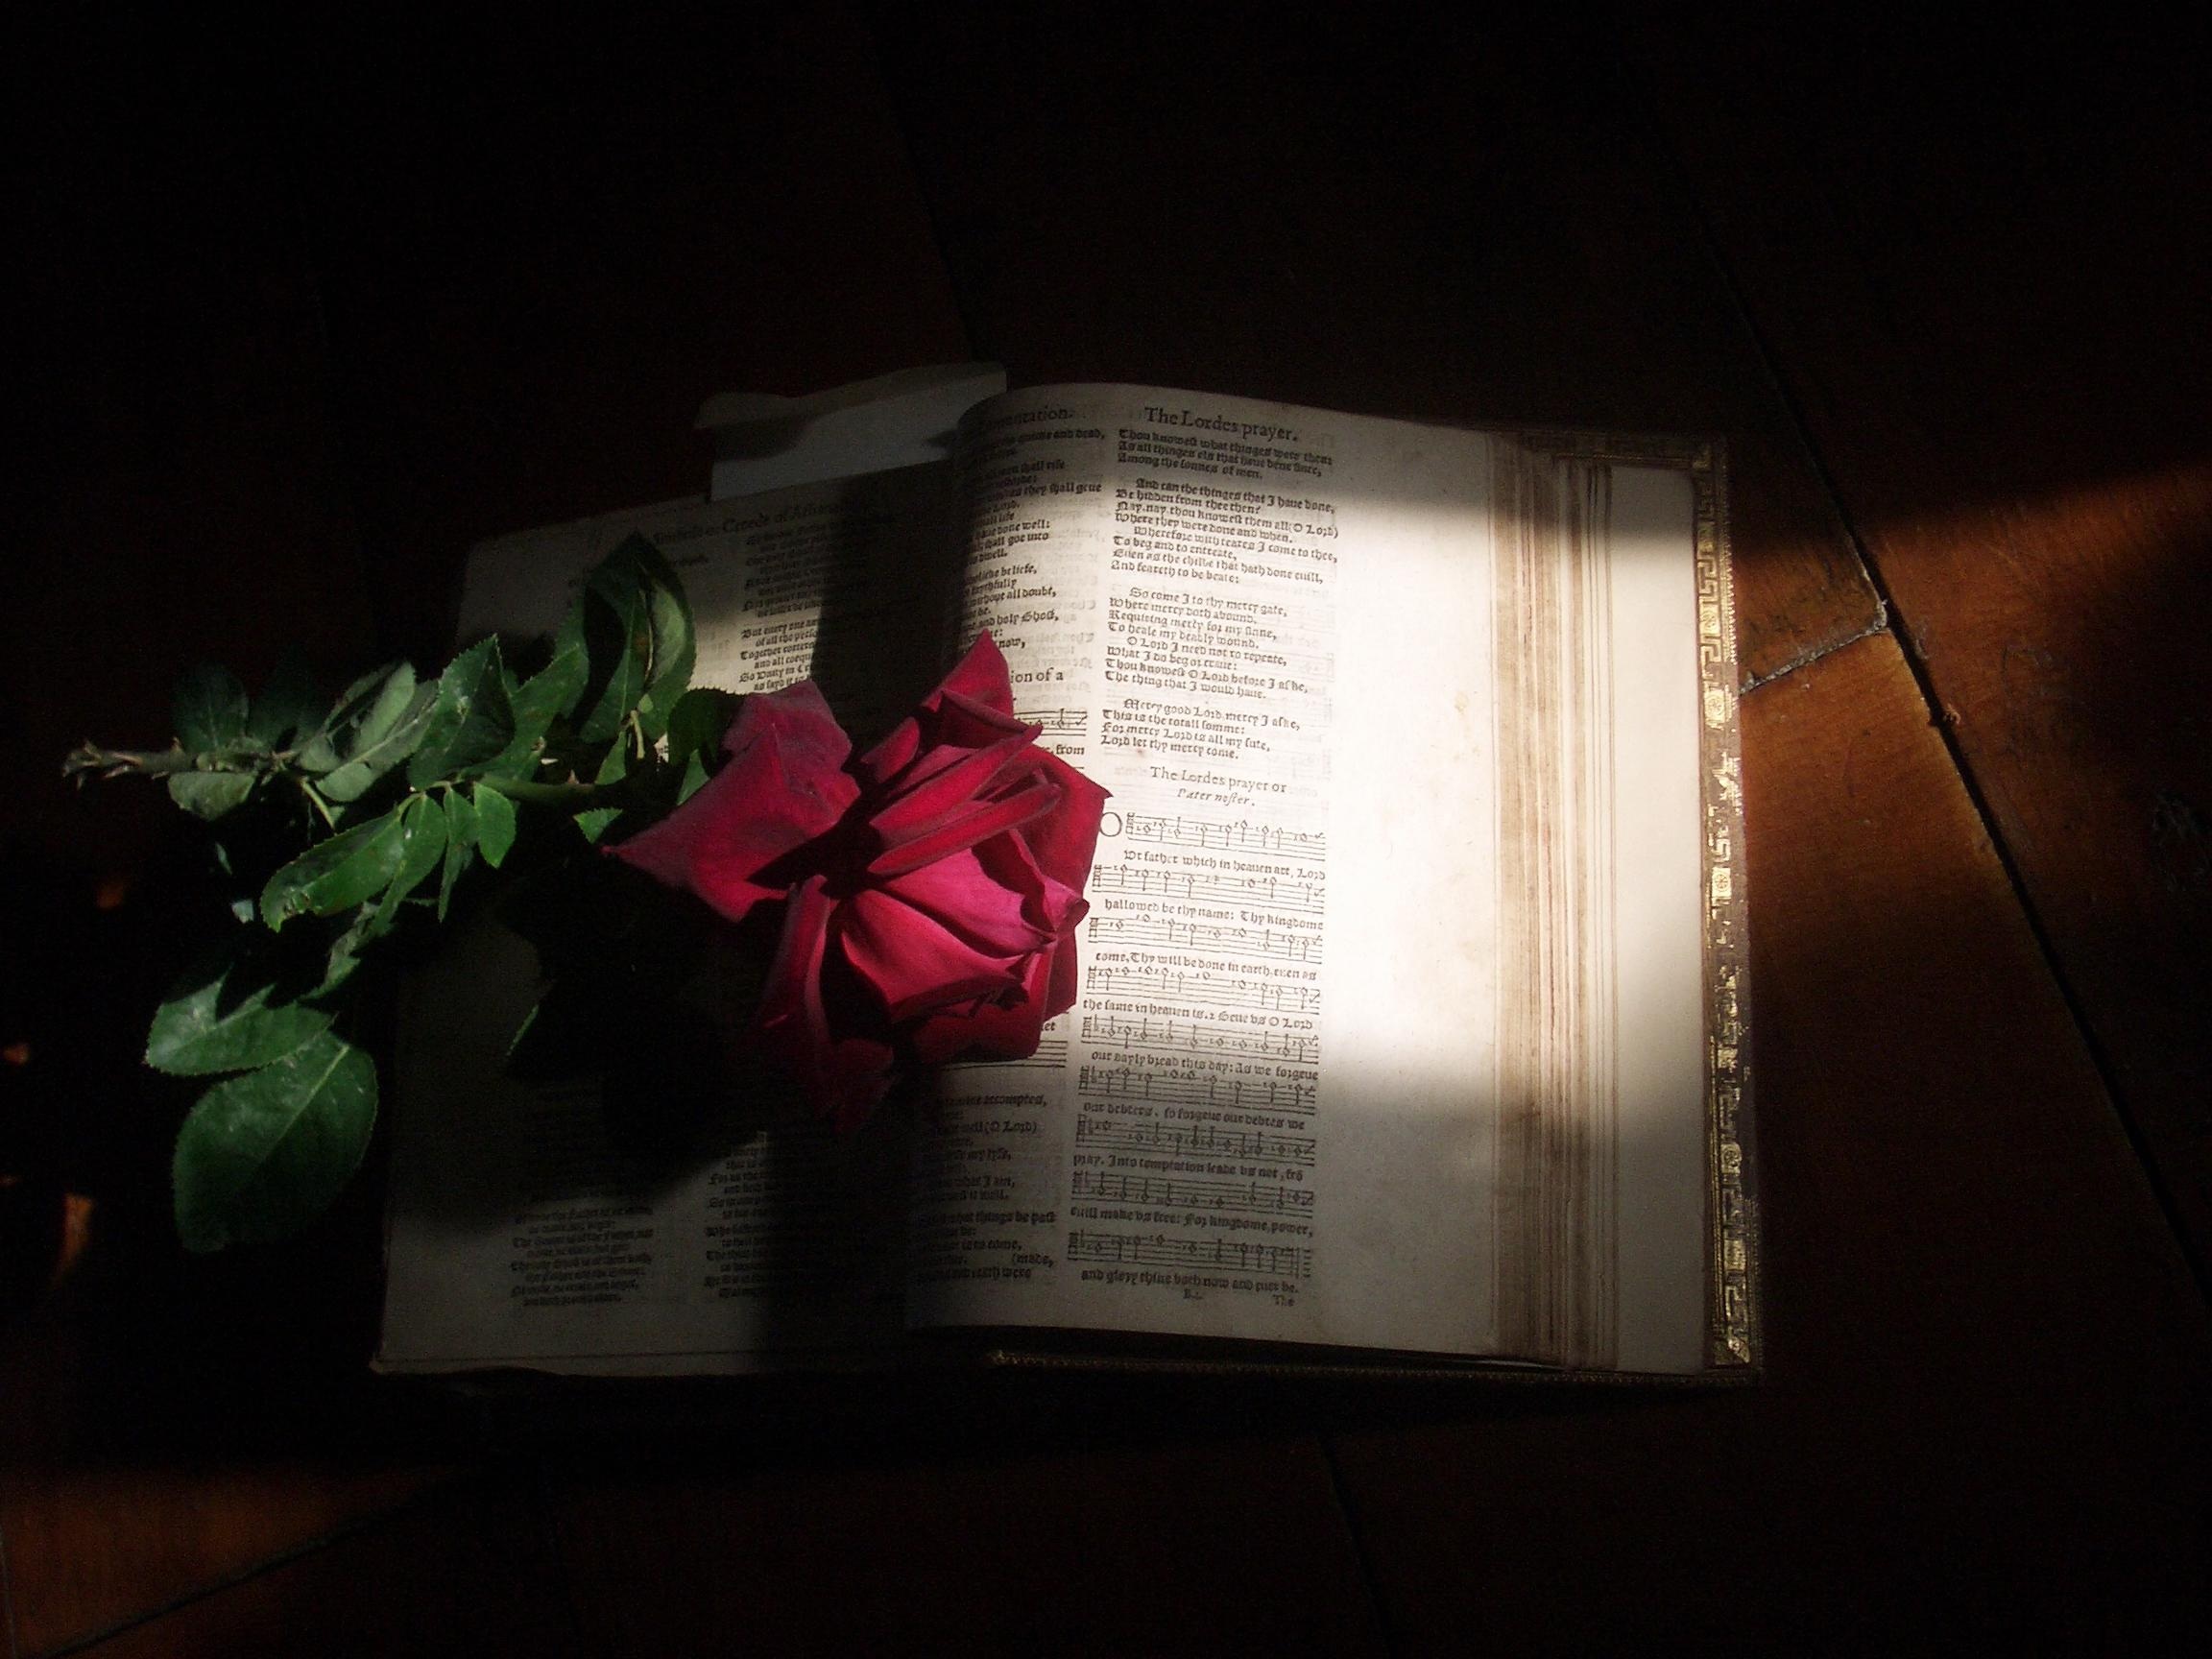
light, white, night, flower, love, red, color, darkness, church, christian, lighting, bible, holy bible, christ, art, hope, jesus, shape, god, salvation, victor